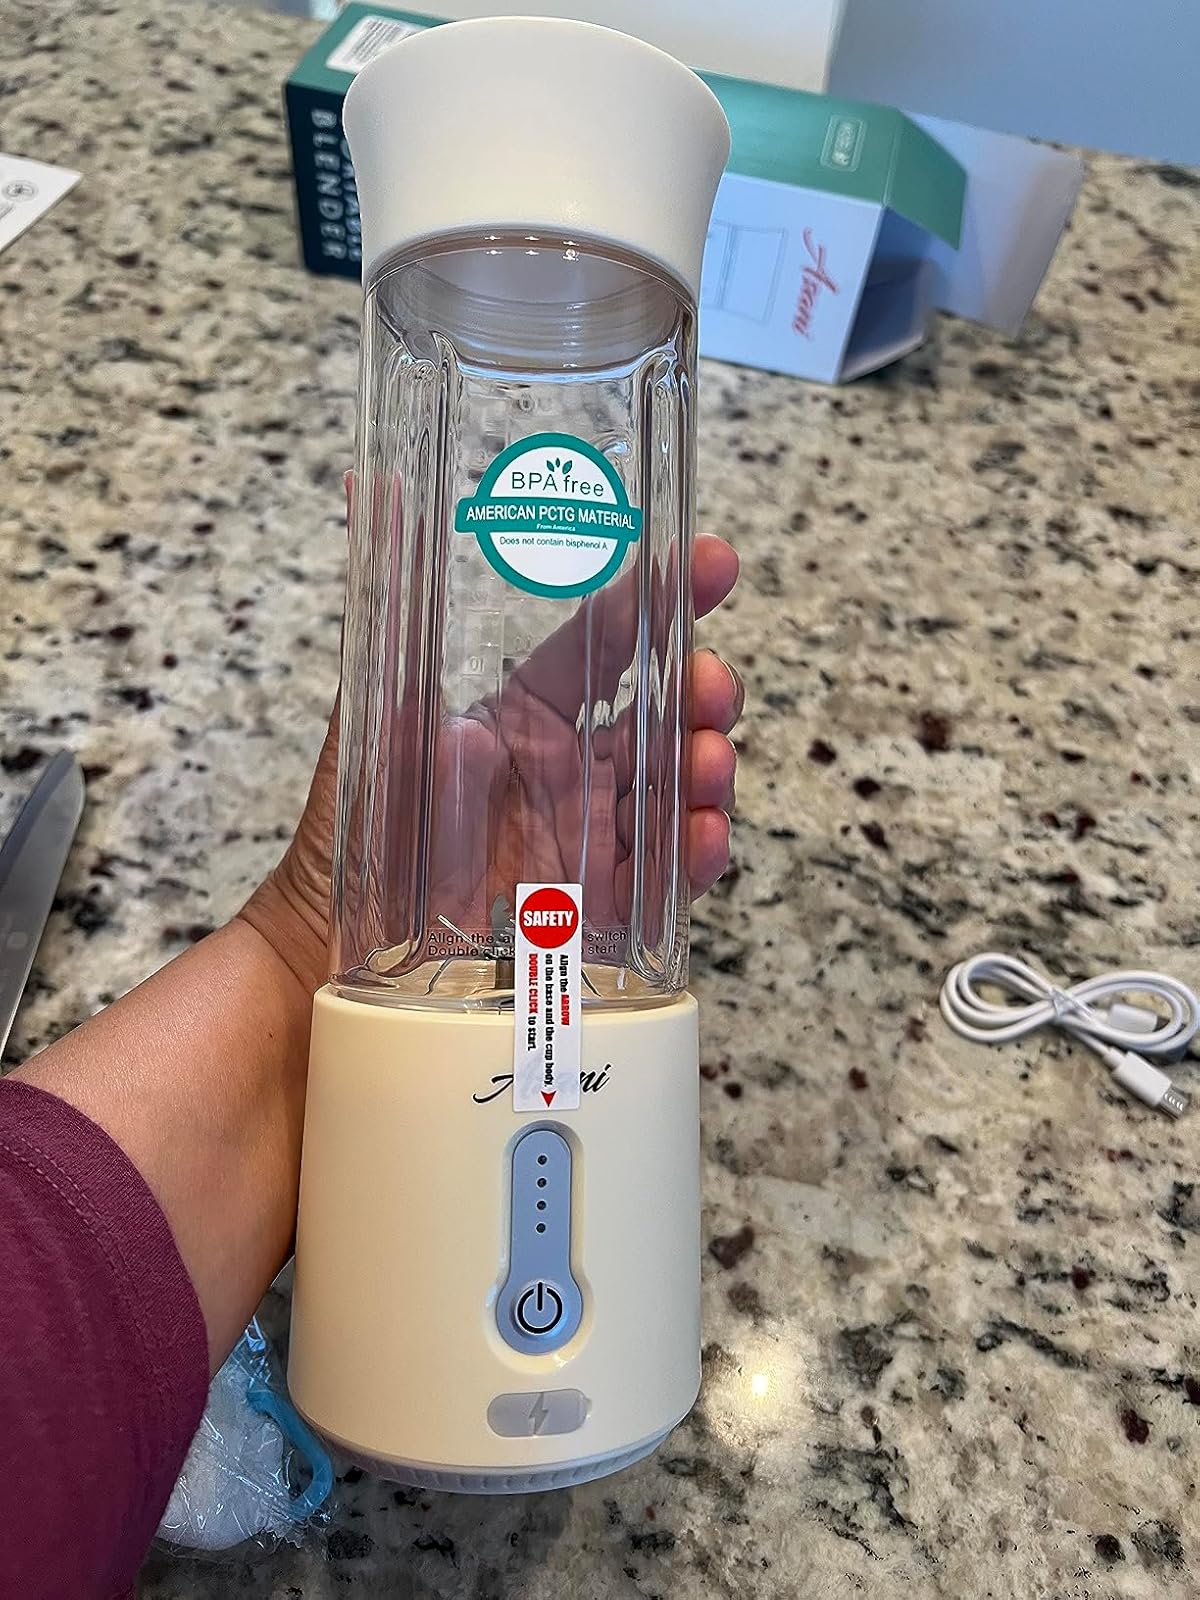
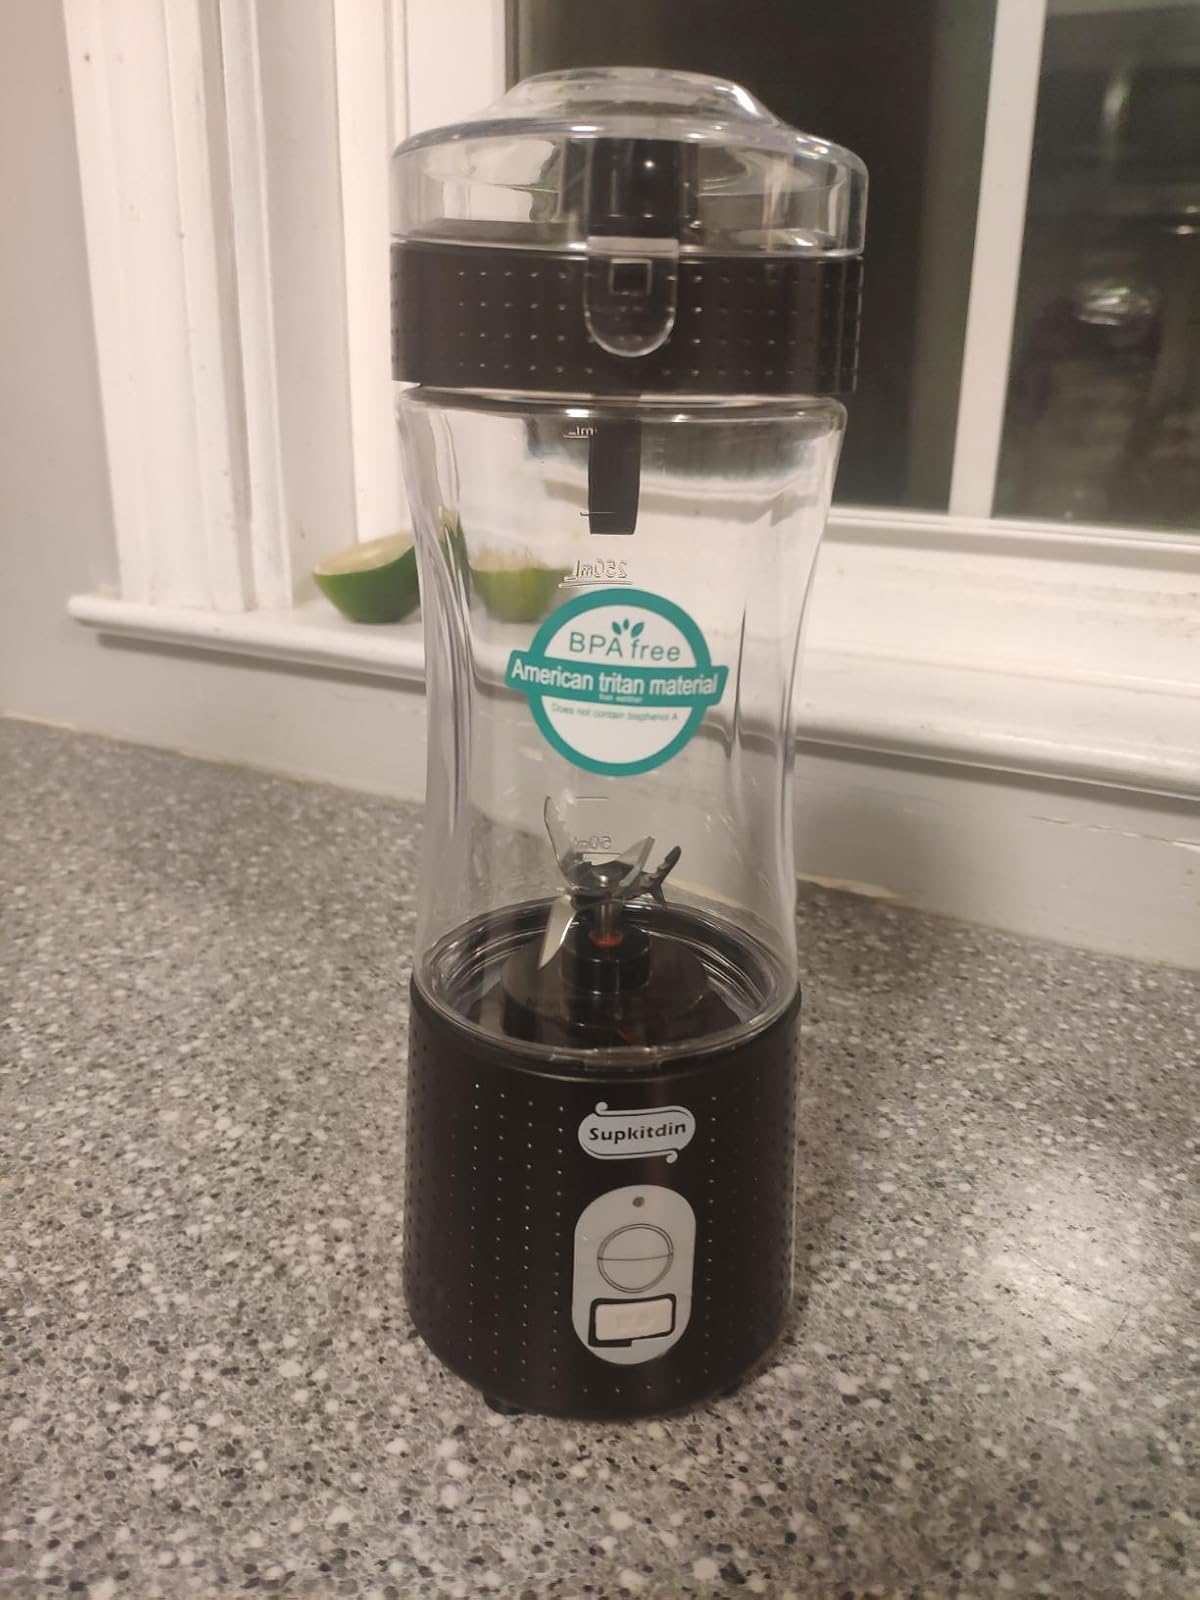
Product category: items_blender
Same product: no